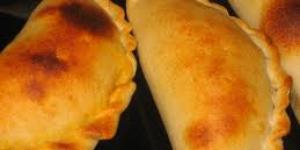
empanadas con anchoas